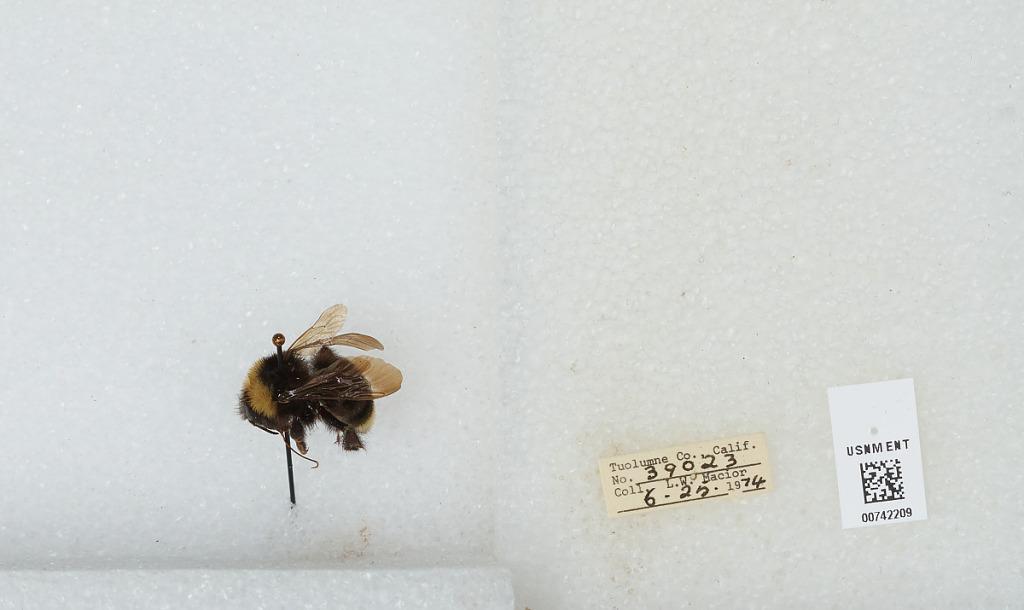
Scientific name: Bombus (Fervidobombus) californicus Smith
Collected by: L. Macior
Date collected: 1974-6-25
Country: United States
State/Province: California
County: Tuolumne
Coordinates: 38.02, -119.93